Aviatik B.II (Germany)

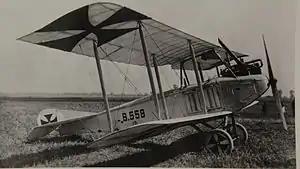
A German Aviatik B.II

The (German) Aviatik B.II was a two-seat biplane of conventional configuration that seated its pilot and observer in tandem, open cockpits. Compared to its predecessor, the B.I, the B.II had a more powerful engine and revised nose design that faired the powerplant in more neatly, and a single "rhino horn" collector stack for the exhaust. A variety of two- and three-bay wing designs were utilised during production. While originally no armament was fitted (in common with other B- class aircraft), later production versions received a machine gun for the observer. All were withdrawn from front line service by early 1916, however the type continued in use as a trainer for a time with advanced flying training units (it is known that the B.II served in this role at FEA 9 at Darmstadt during 1916).